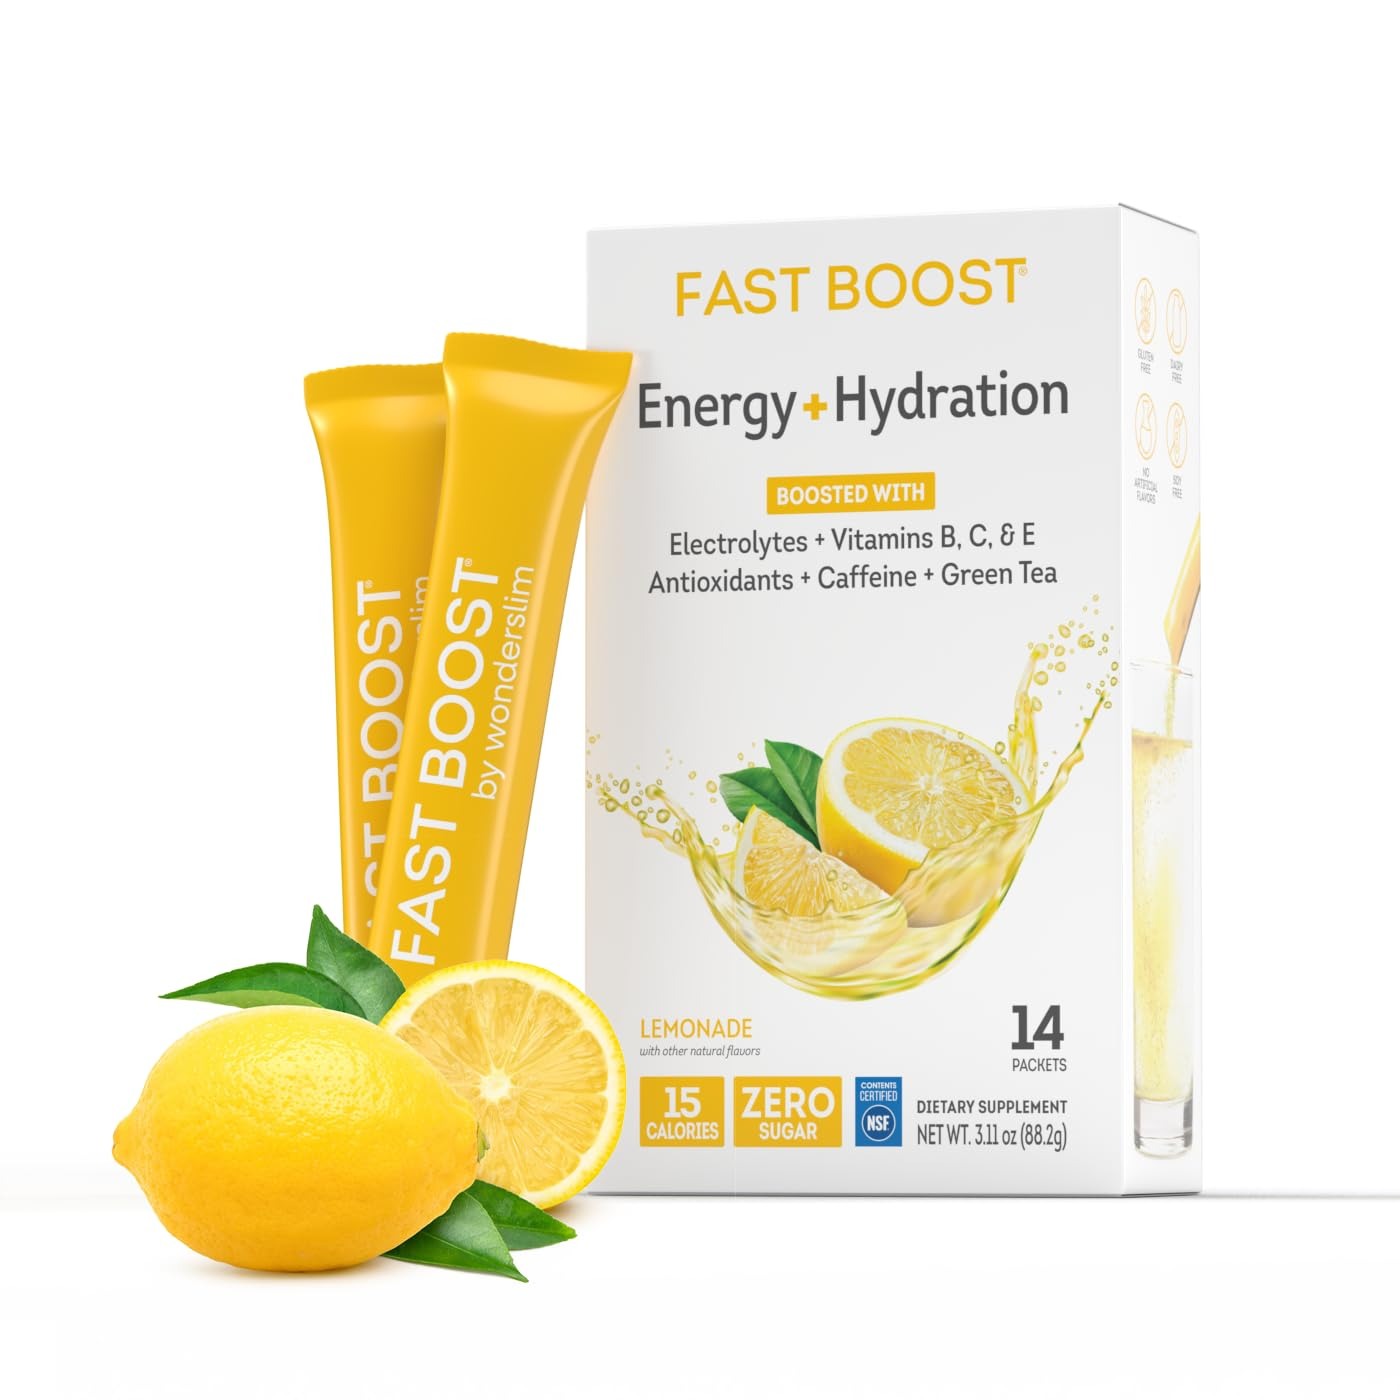
Item Name: FAST BOOST Energy & Hydration Drink Mix - Lemonade | Sugar Free Electrolyte Powder Packets with Antioxidants, Green Tea Extract, B Vitamins, Vitamin C & E | 14 Stick Packs
Bullet Point 1: Energy Drink Mix Packets - Deliver a powerful blend of micronutrients, flavonoid antioxidants, and key B, C, & E vitamins that work together to aid the body. Contains no sugar and is only 15 calories per serving. This electrolyte drink helps to hydrate, is gluten and dairy free, zero sugar, keto friendly and does not promote weight loss or muscle building.
Bullet Point 2: Sugar Free Energy Support - Unique hydration packets combine the functionality of Green Tea, Caffeine, & B12 to increase energy levels throughout the day, while essential electrolytes keep one hydrated. Perfect for on-the-go use, these convenient energy pouches ensure one stays energized and refreshed no matter where they are.
Bullet Point 3: Hydration Boost with Sugar Free Electrolytes - Simply pour the stick pack into a glass of cold water, stir and enjoy! This zero sugar energy drink powder is packed with 6 essential electrolytes such as calcium, phosphorus, magnesium, chloride, sodium (salt), & potassium! Electrolytes powder blend contains no sugar and is formulated for enhanced hydration to replenish lost nutrients throughout the day - can also support healthy fasting and workout recovery.
Bullet Point 4: Immune & Brain Function Support - Refreshing fruit flavored electrolyte powder packets are infused with Quercetin, Vitamin C, Vitamins B6 & B12, and Vitamin E for overall immune system support. The B vitamins work alongside other ingredients such as Ginkgo to improve alertness and mental focus, making this hydration powder stick the perfect alternative to a morning coffee or afternoon sugary soda!
Bullet Point 5: Trusted Brand: Wonderslim is focused on delivering delicious high-protein, low-carb options that meet the nutritional needs of most health and wellness lifestyles. Whether maintaining or just getting started in one's health journey, we have something tasty to help reach wellness goals!
Product Description: Fast Boost Hydration & Energy Drink Mix Packets deliver a powerful blend of micronutrients, flavonoid antioxidants, and key B, C, & E vitamins that work together to aid the body. Our electrolytes powder no sugar drink is low calorie with only 15 calories per serving. This electrolyte drink mix helps to hydrate, is gluten and dairy free, zero sugar, keto friendly, and does not promote weight loss or muscle building. Our unique hydration packets sugar free combine the functionality of natural Green Tea, Caffeine, & B12 to increase energy levels throughout the day, while essential electrolytes keep one hydrated. Perfect for on-the-go use, these convenient energy pouches ensure one stays energized and refreshed no matter where they are. Simply pour the stick pack into a glass of cold water, stir and enjoy a hydration boost with sugar free electrolytes. Our zero sugar energy drink powder is packed with 6 essential electrolytes such as calcium, phosphorus, magnesium, chloride, sodium (salt), & potassium! This sugar free electrolyte powder blend contains no sugar and is formulated for enhanced hydration to replenish lost nutrients throughout the day - can also support healthy fasting and workout recovery. These refreshing fruit flavored, no sugar electrolyte energy powder packets are infused with Quercetin, Vitamin C, Vitamins B6 & B12, and Vitamin E for overall immune system support. The B vitamins work alongside other ingredients such as Ginkgo to improve alertness and mental focus, making these hydration powder sticks the perfect alternative to a morning coffee or afternoon sugary soda!
Value: 3.11
Unit: Ounce

Price: 17.99